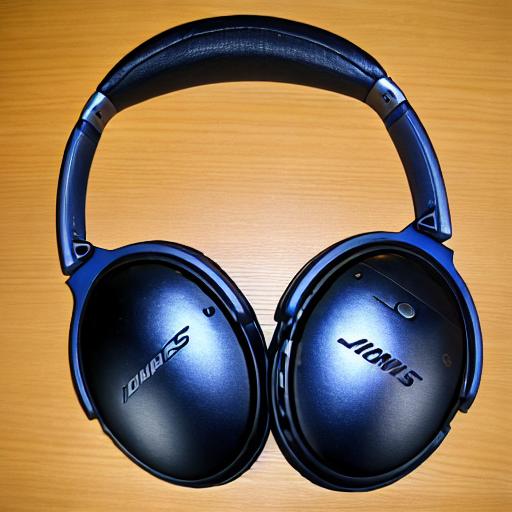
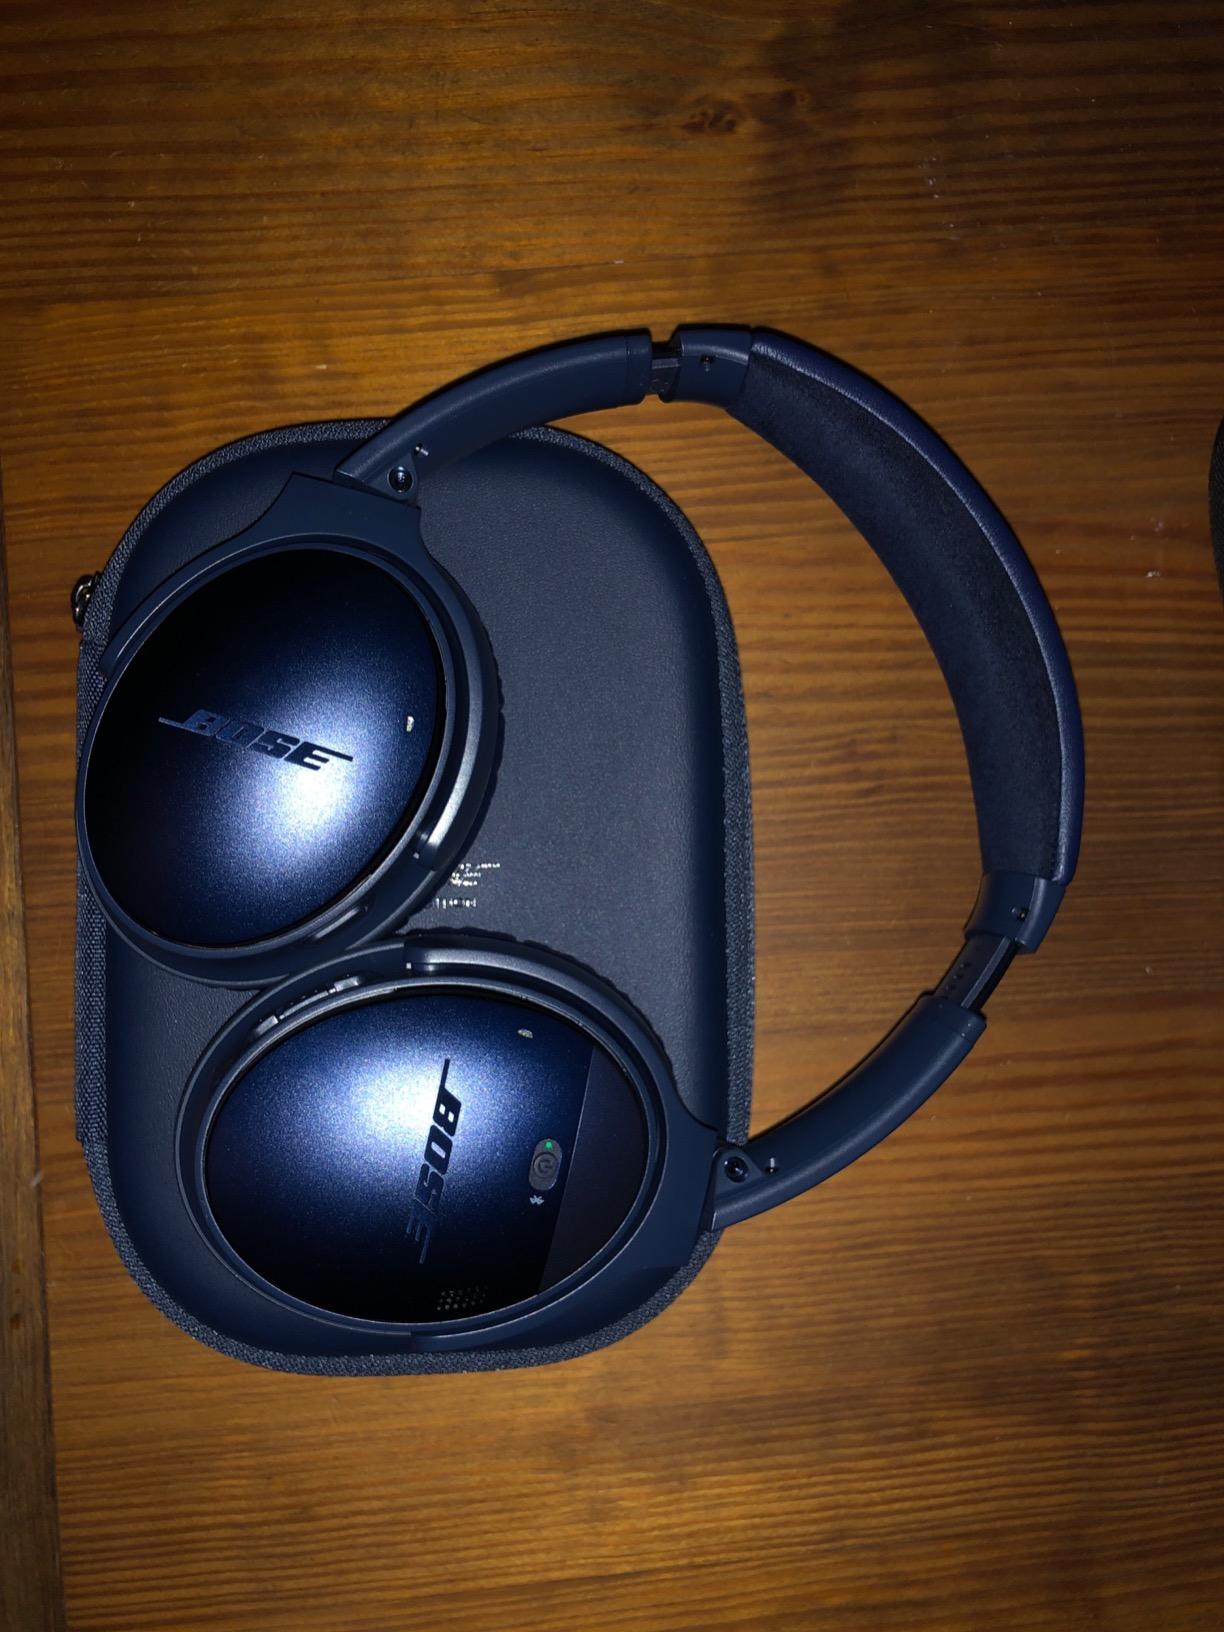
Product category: headphones
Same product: no